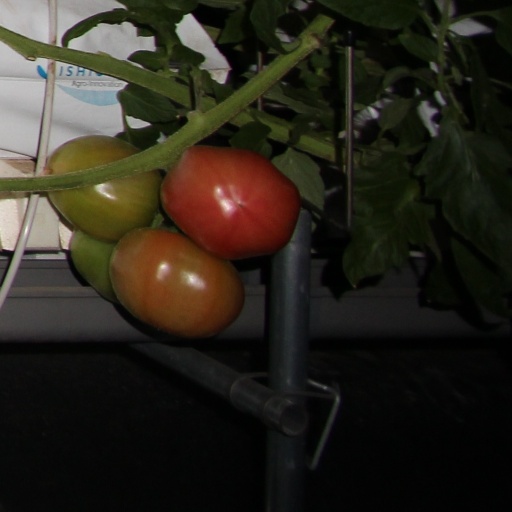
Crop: tomato